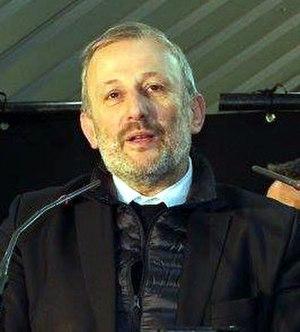
Le député-maire de Sarcelles Fançois Pupponi à Pierrefitte-sur-Seine le 12 février 2015.
François Pupponi, né le 31 juillet 1962 à Nantua, est un homme politique français.
Le groupe Libertés et territoires est un groupe parlementaire de l'Assemblée nationale française. Formé en octobre 2018, il rassemble plusieurs députés de gauche, du centre gauche et du centre droit.
Samy Debah, né en 1972 à Paris, est un militant associatif et homme politique français.